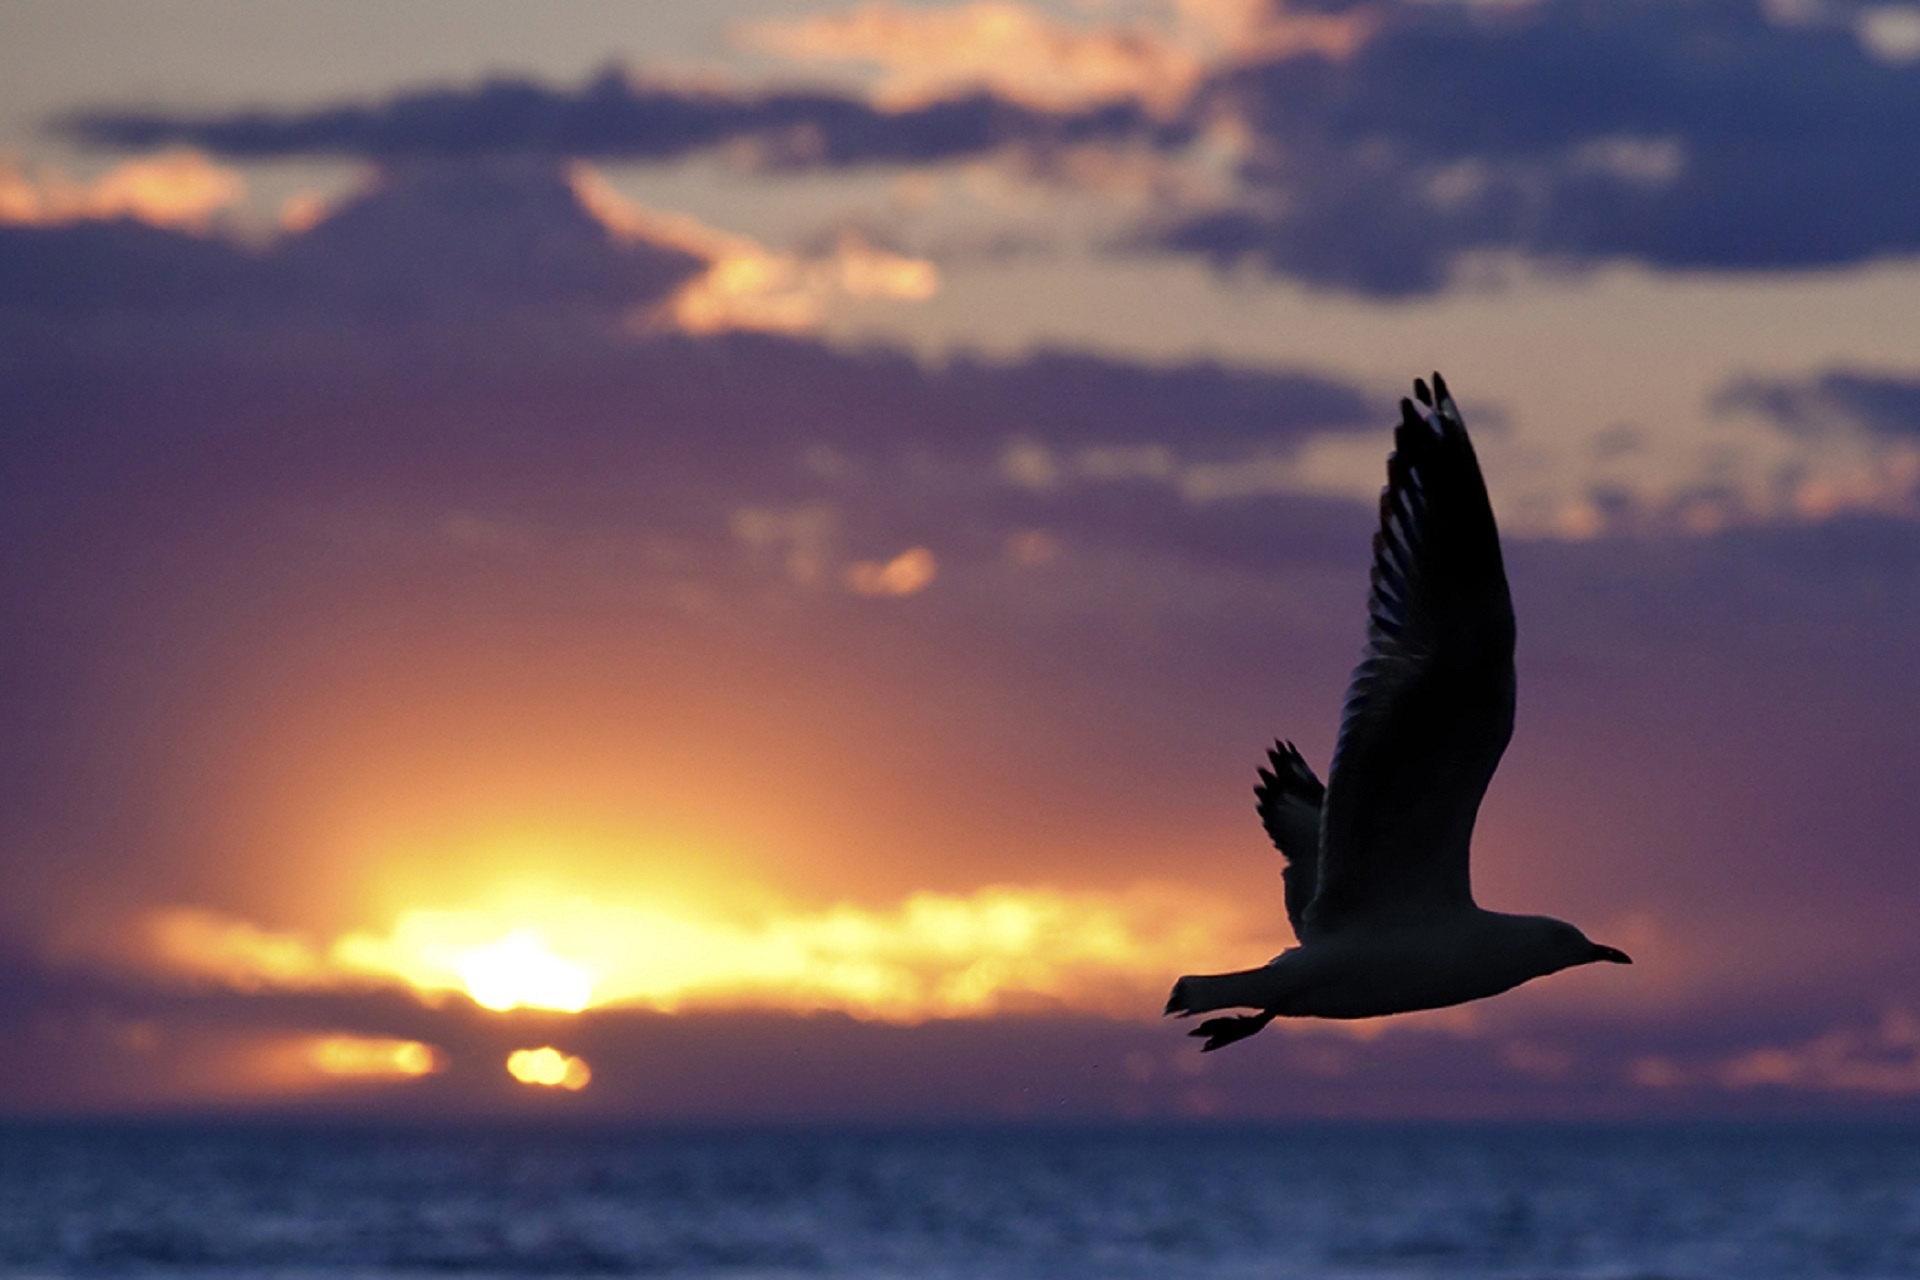
beach, sea, water, nature, ocean, horizon, silhouette, bird, cloud, sky, sun, sunrise, sunset, sunlight, morning, wave, dawn, seabird, flying, seagull, dusk, evening, twilight, peaceful, calm, clouds, wings